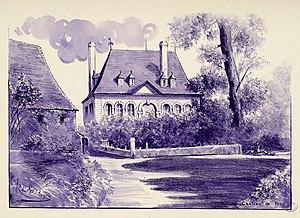
Ancely, René (1876 - 1966). Possesseur
Cet article recense de manière non exhaustive les châteaux, maisons fortes, mottes castrales, situés dans le département français des Pyrénées-Atlantiques. Il est fait état des inscriptions et classements au titre des monuments historiques.